Dhulikhel

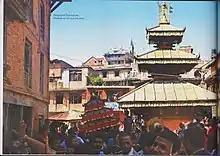
A scene during Dashain in the Bhagwati Jatra

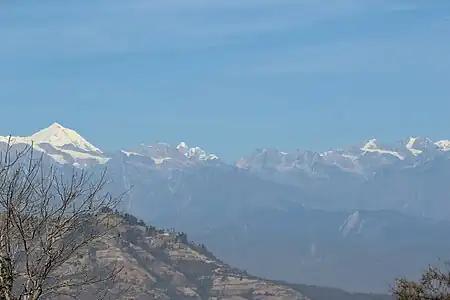

One can also do activities like bird and butterfly watching from various points in Dhulikhel Municipality. Hazaar Sindhi stands out as the place, including Thulochaur Kavre, and Gosaikunda forest in the vicinity areas there as many as 72 species of birds (60% residents and 35% migratory) can be sighted.